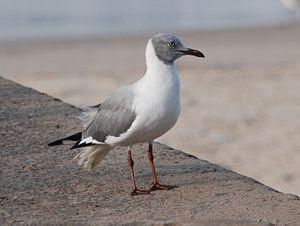
La Mouette à tête grise est une espèce d'oiseaux de la famille des Laridae.